MA-31

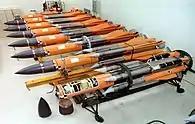
Multiple MA-31 missiles including one being prepared for use

It was powered by an integrated solid-fueled rocket/ramjet propulsion system. After burnout of the rocket, the covers on the four ramjet intakes were jettisoned, and the empty rocket case served as the ramjet's combustion chamber. The missile could reach speeds of at high-altitude and at sea level.